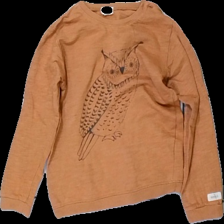
View: front
Type: Sweater
Category: Children
Brand: Newbie (Kappahl)
Colors: Orange
Material: 100% cotton
Pattern: Other
Cut: Regular, C-collar
Size: 110
Season: All
Holes: Minor
Damage: Crooked seam
Damage location: bottom right
Damage 2: Hole, arm seam
Damage 2 location: middle right
Damage 3: Hole, shoulder
Damage 3 location: top right
Price range: <50
Recommended usage: Export
Comment: Crooked seam/warped fabric, holes